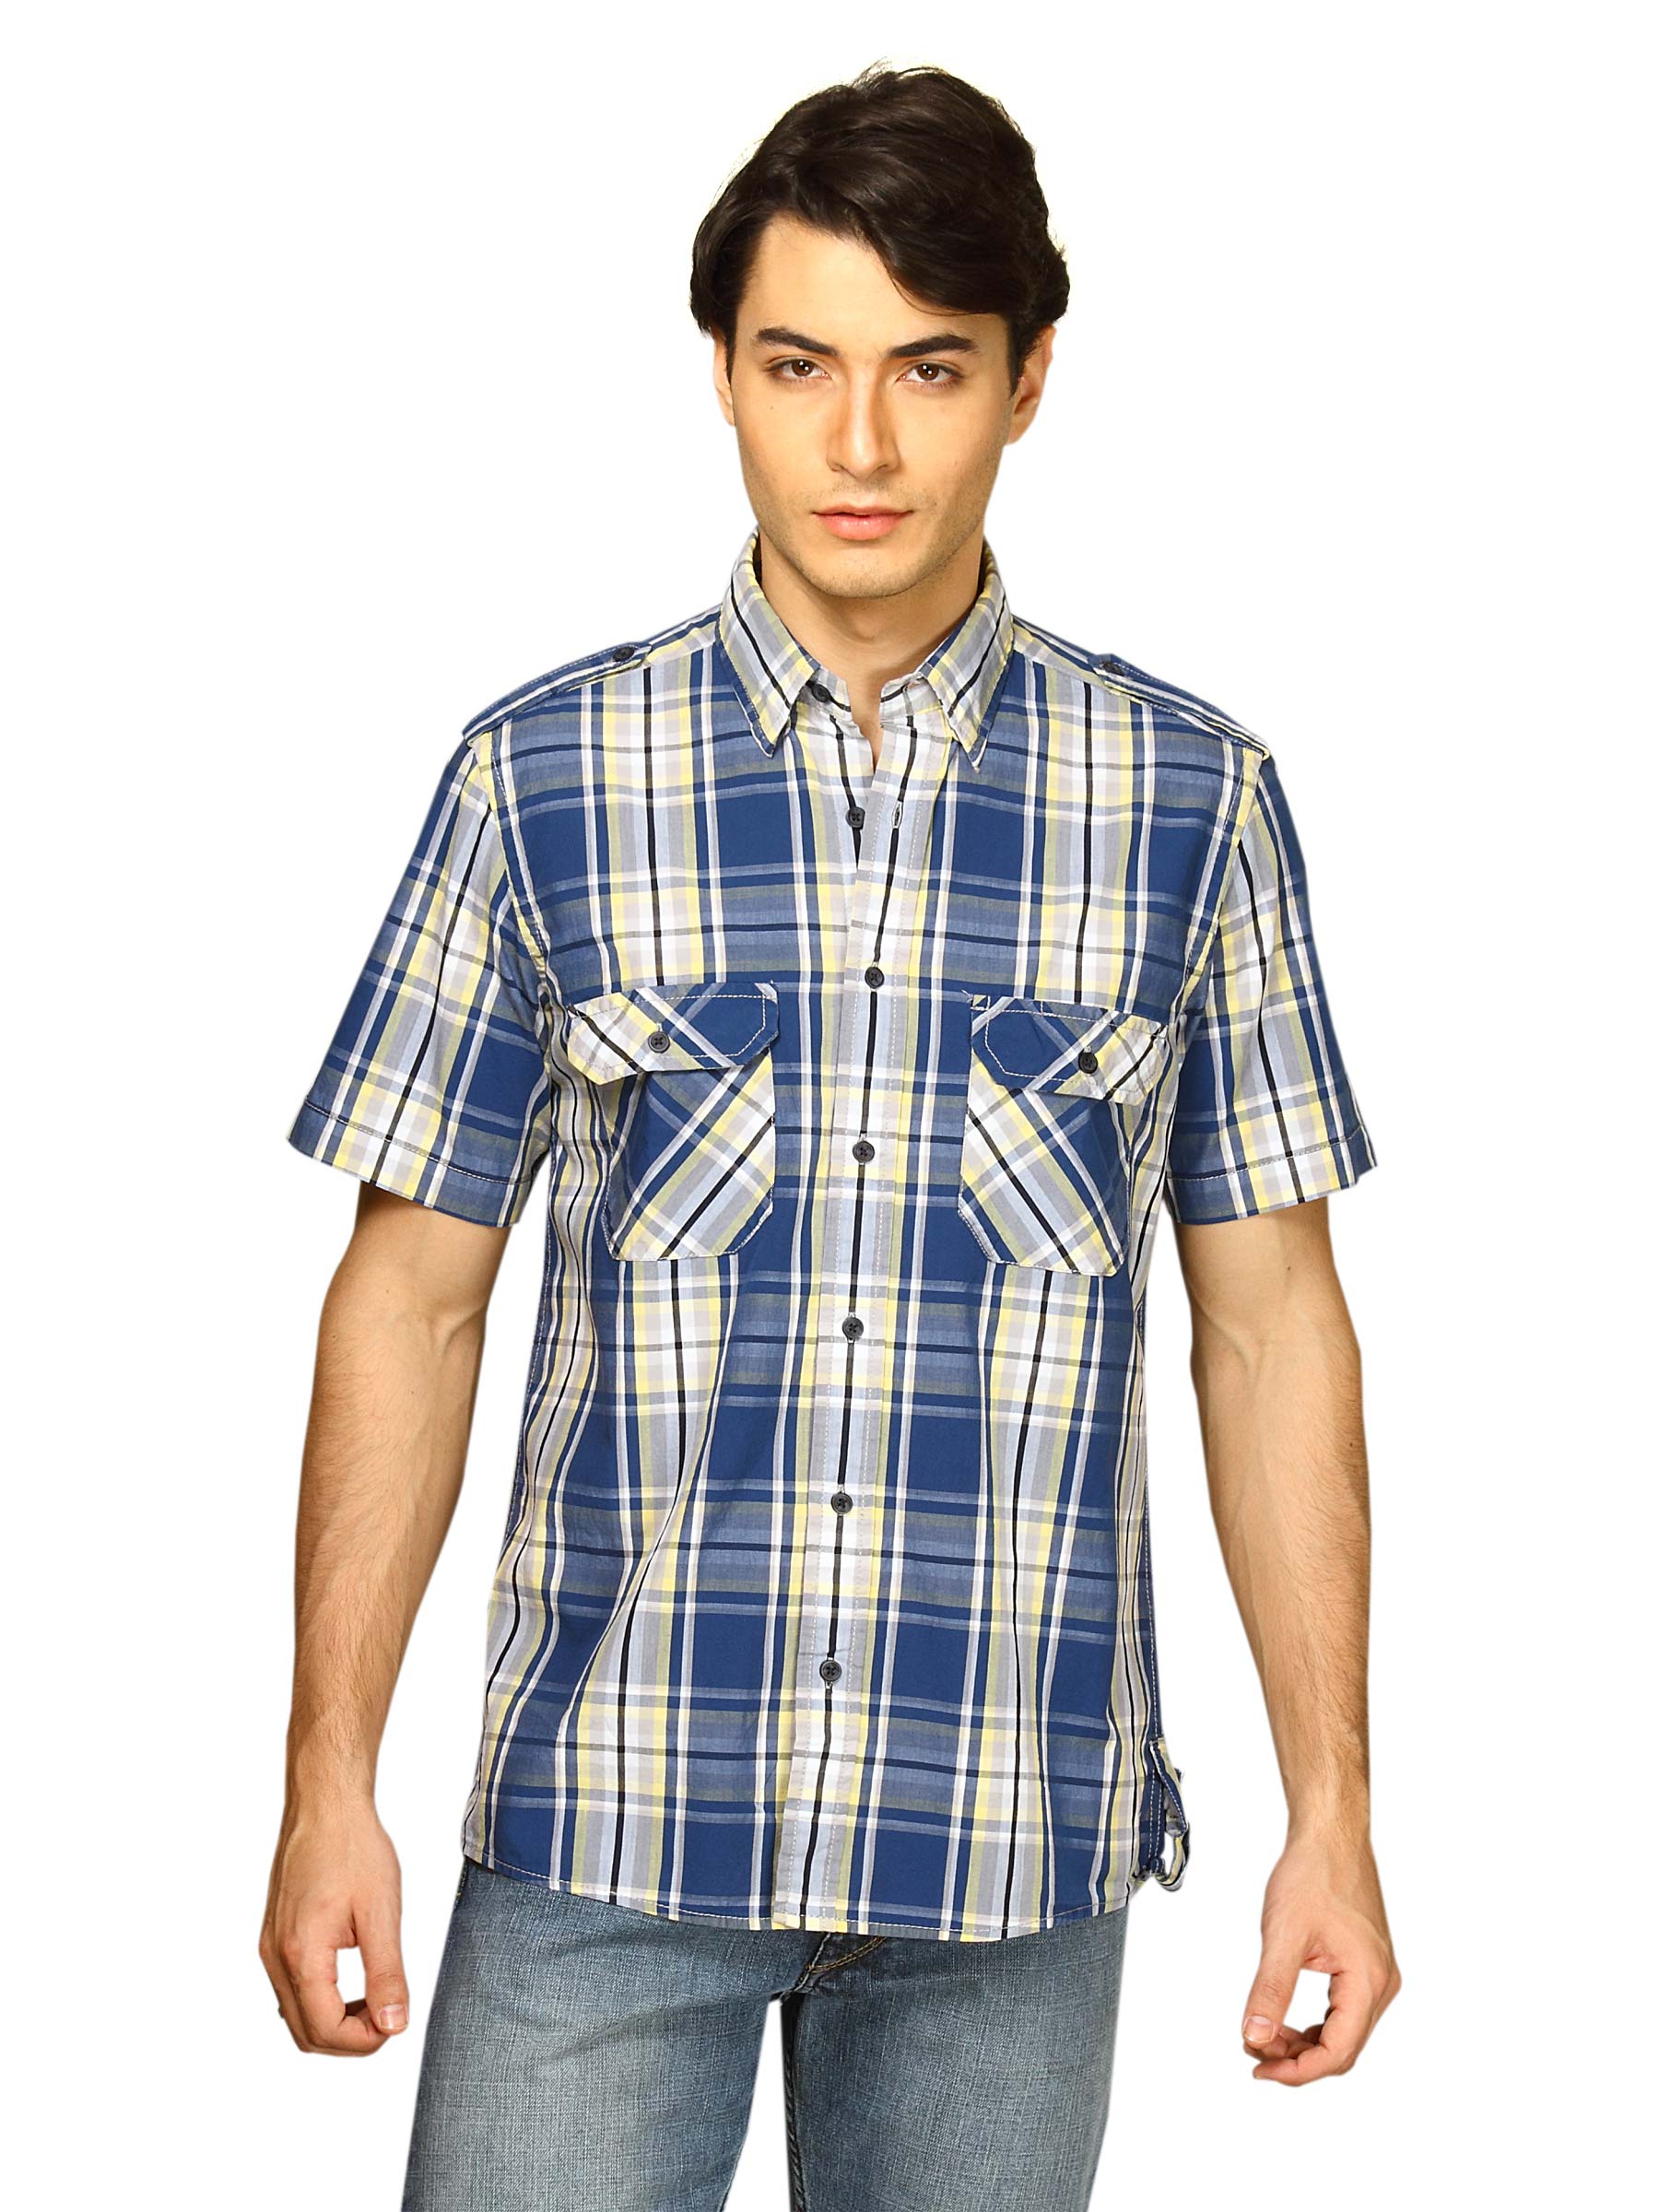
Indigo Nation Men Checks Blue Shirt
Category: Apparel / Topwear / Shirts
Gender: Men
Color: Yellow
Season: Fall 2011
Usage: Casual